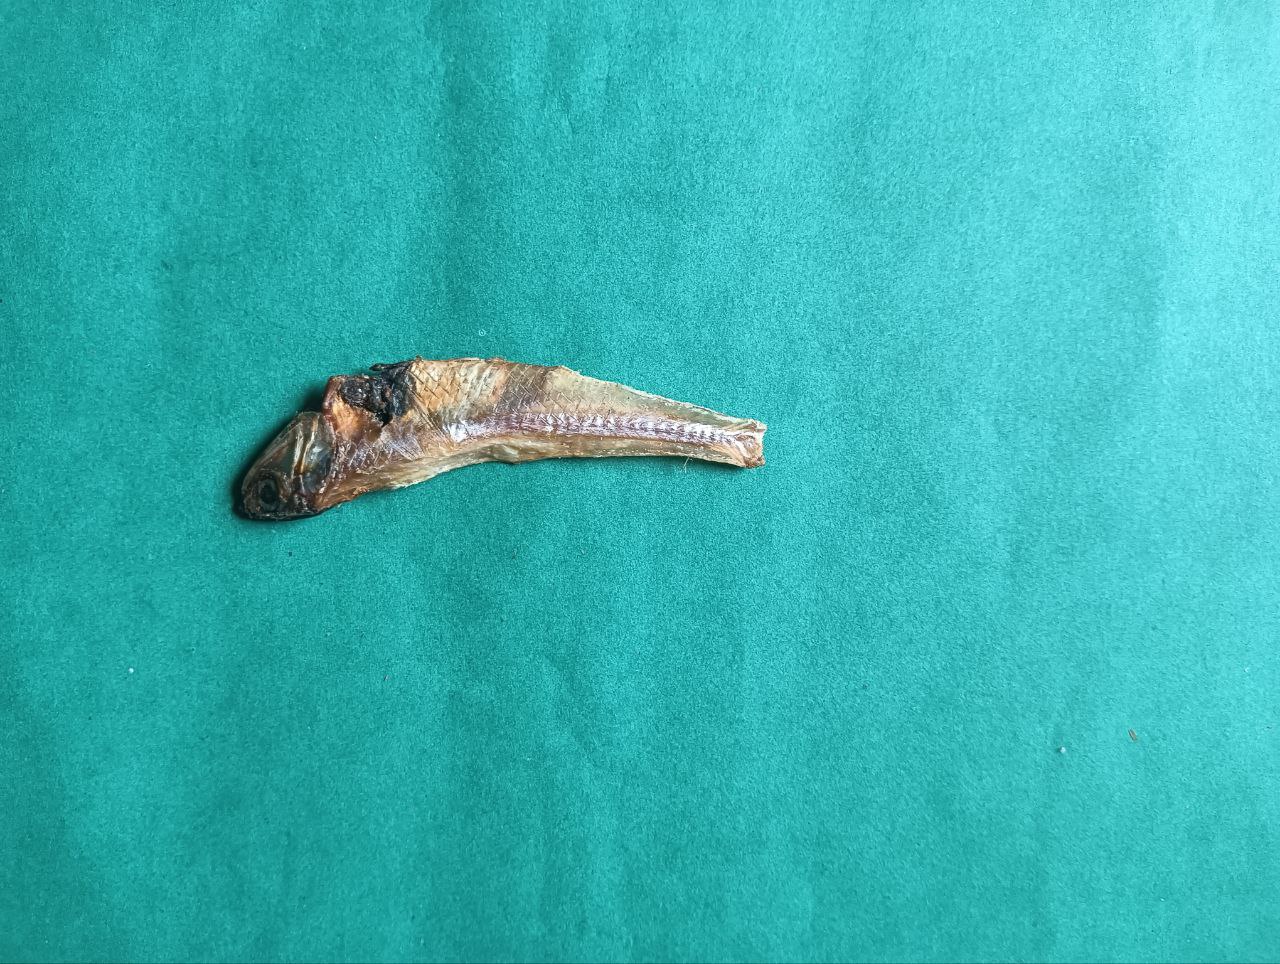
Species: narkeli